English novel

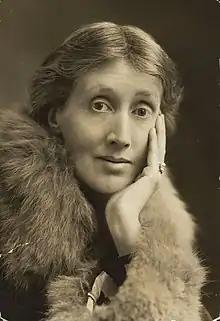
Virginia Woolf

An interest in rural matters and the changing social and economic situation of the countryside is seen in the novels of Thomas Hardy (1840–1928). A Victorian realist, in the tradition of George Eliot, he was also influenced both in his novels and poetry by Romanticism, especially by William Wordsworth. Charles Darwin is another important influence on Thomas Hardy. Like Charles Dickens he was also highly critical of much in Victorian society, though Hardy focused more on a declining rural society. While Hardy wrote poetry throughout his life and regarded himself primarily as a poet, his first collection was not published until 1898, so that initially he gained fame as the author of such novels as, "Far from the Madding Crowd" (1874), "The Mayor of Casterbridge" (1886), "Tess of the d'Urbervilles" (1891), and "Jude the Obscure" (1895). He ceased writing novels following adverse criticism of this last novel. In novels such as "The Mayor of Casterbridge" and "Tess of the d'Urbervilles" Hardy attempts to create modern works in the genre of tragedy, that are modelled on the Greek drama, especially Aeschylus and Sophocles, though in prose, not poetry, a novel not drama, and with characters of low social standing, not nobility. Another significant late 19th-century novelist is George Gissing (1857–1903) who published 23 novels between 1880 and 1903. His best known novel is "New Grub Street" (1891).